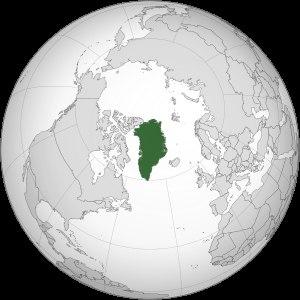
Cette liste commentée recense la mammalofaune au Groenland. Elle répertorie les espèces de mammifères groenlandais actuels et celles qui ont été récemment classifiées comme éteintes. Cette liste comporte 34 espèces réparties en six ordres et dix-sept familles, dont une est « en danger critique d'extinction », deux autres sont « en danger », six sont « vulnérables » et deux ont des « données insuffisantes » pour être classées.
L'histoire du Groenland se divise en plusieurs phases très distinctes. Colonisé successivement ou parallèlement par divers peuples, le Groenland jouit d'une autonomie importante au sein du royaume du Danemark depuis 1979.